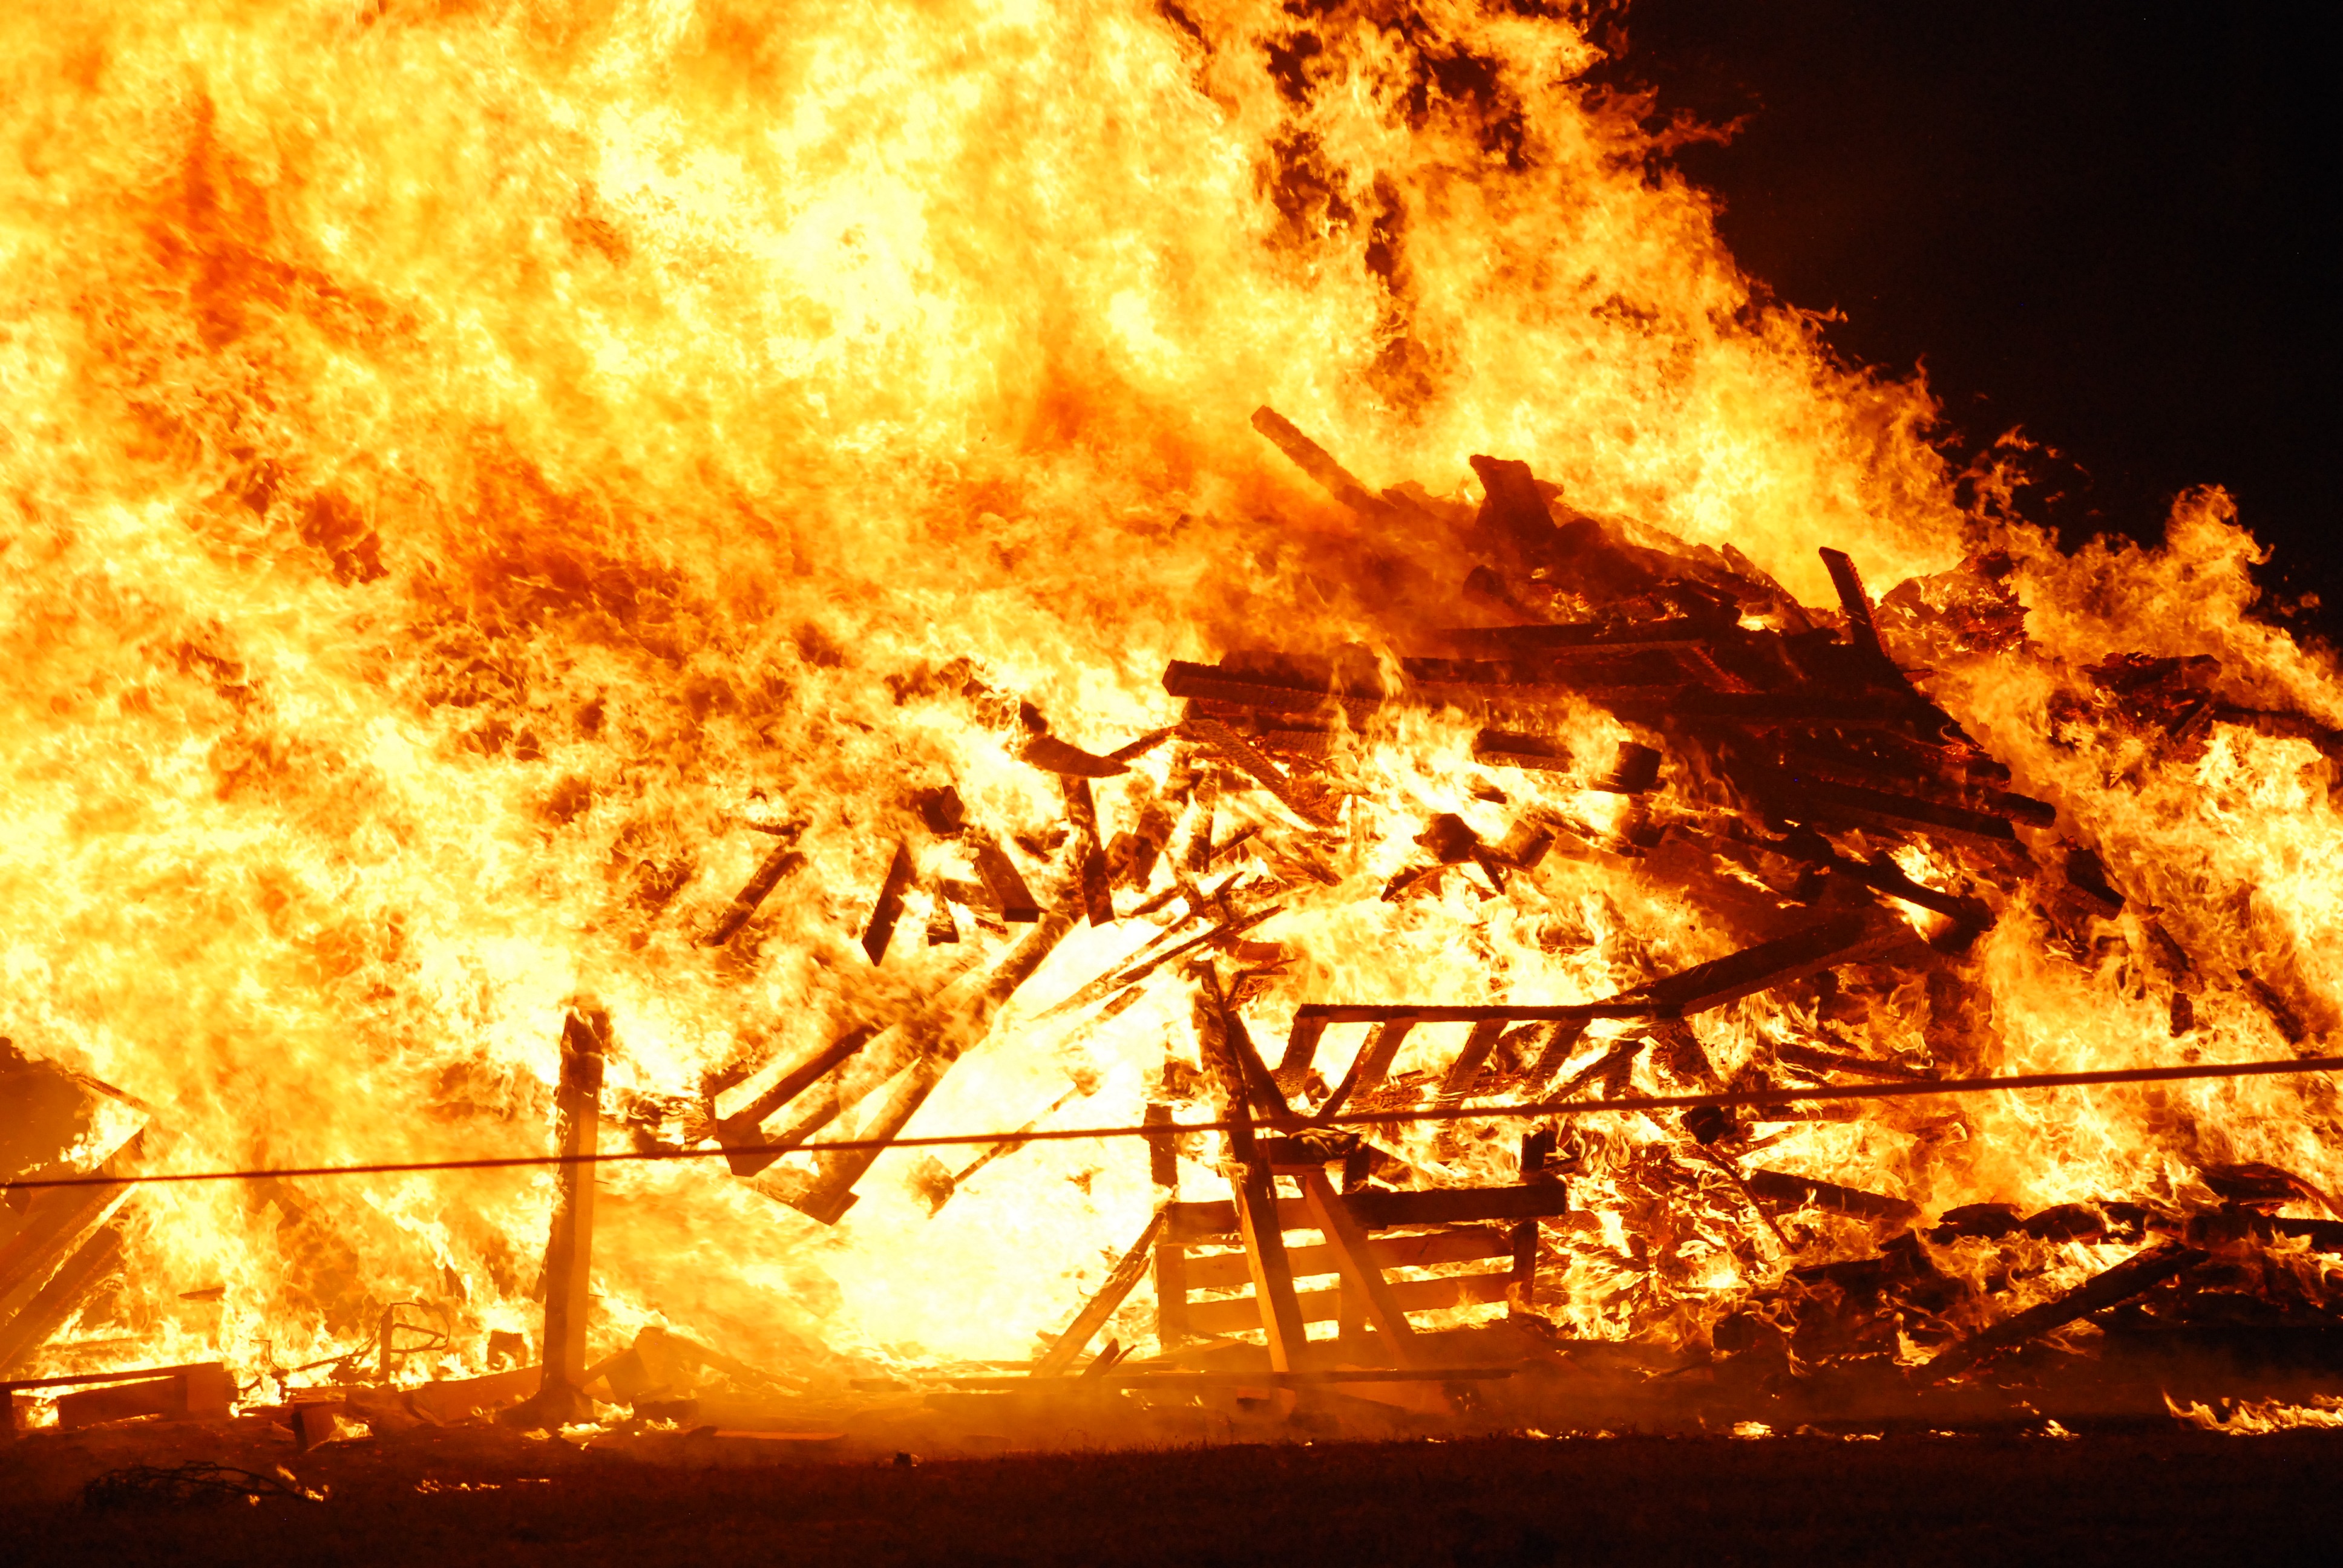
flame, fire, bonfire, heat, explosion, burn, disaster, event, solstice, midsummer, wildfire, holzstapel, may fire